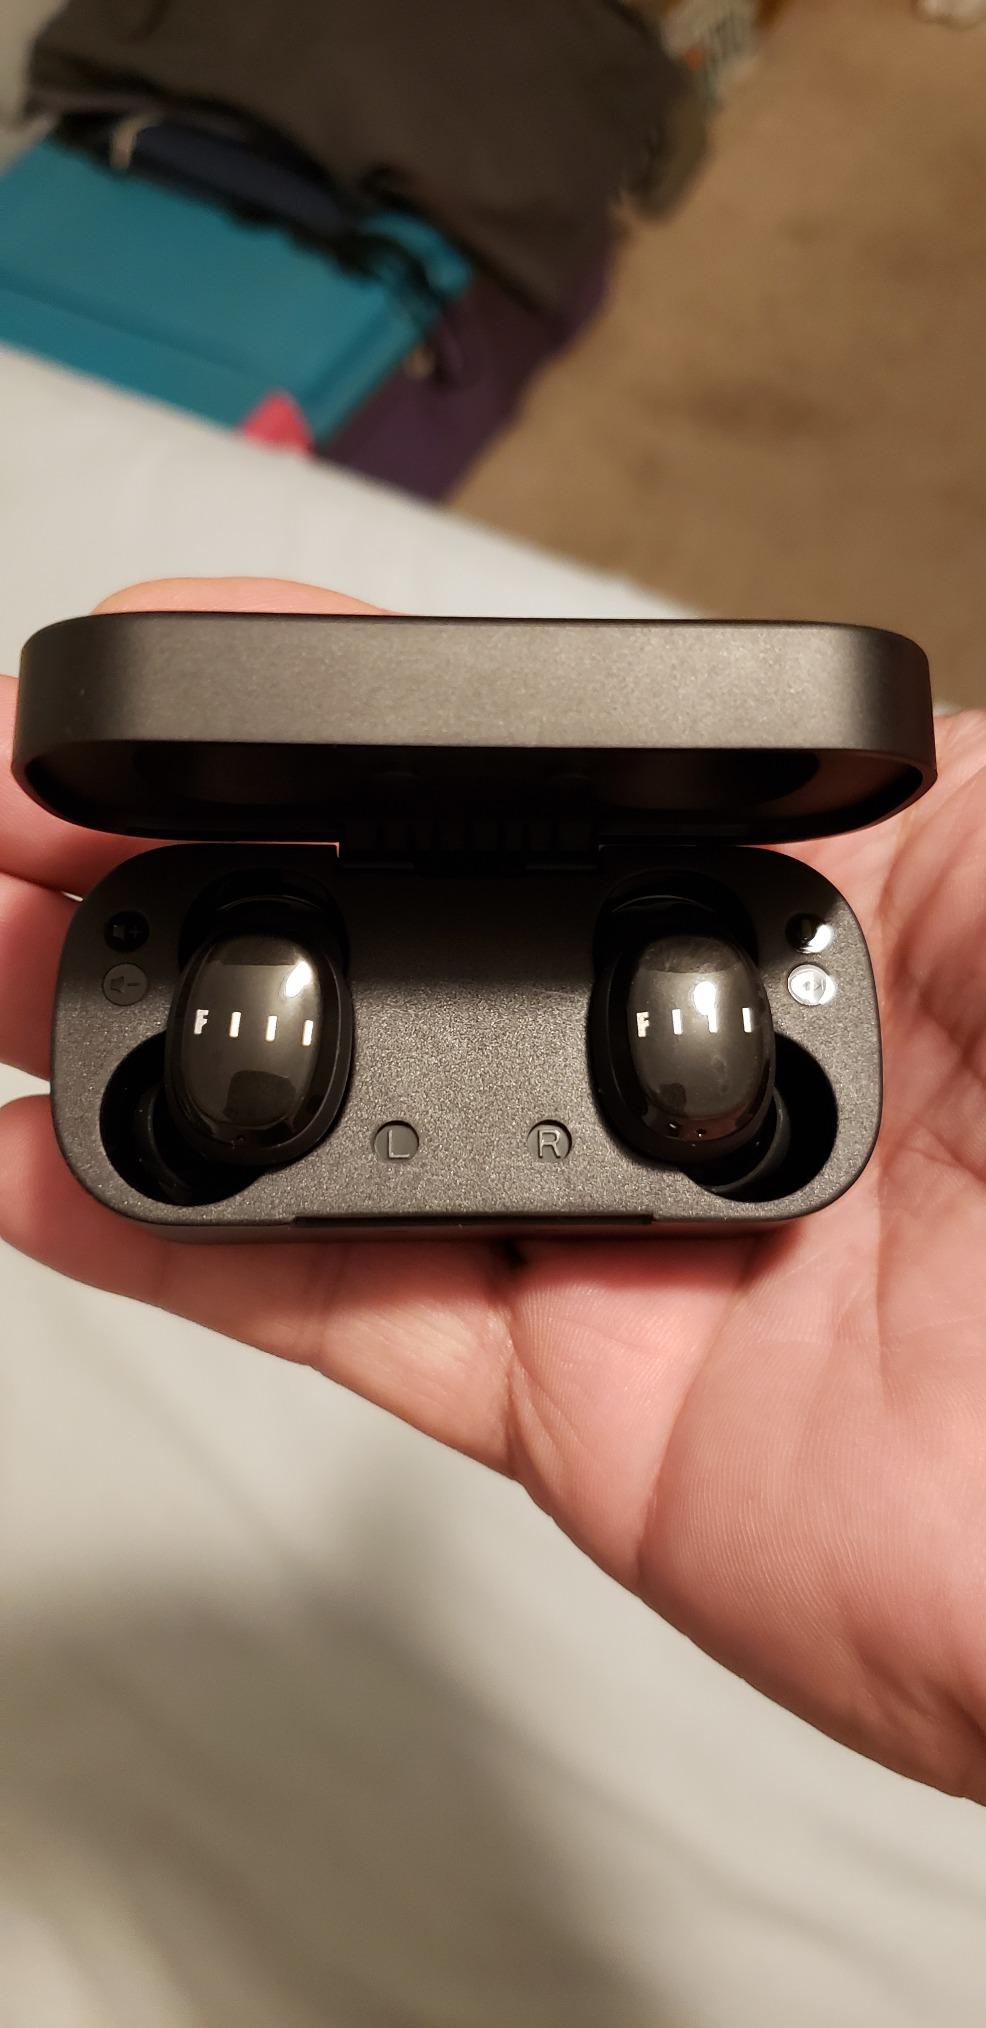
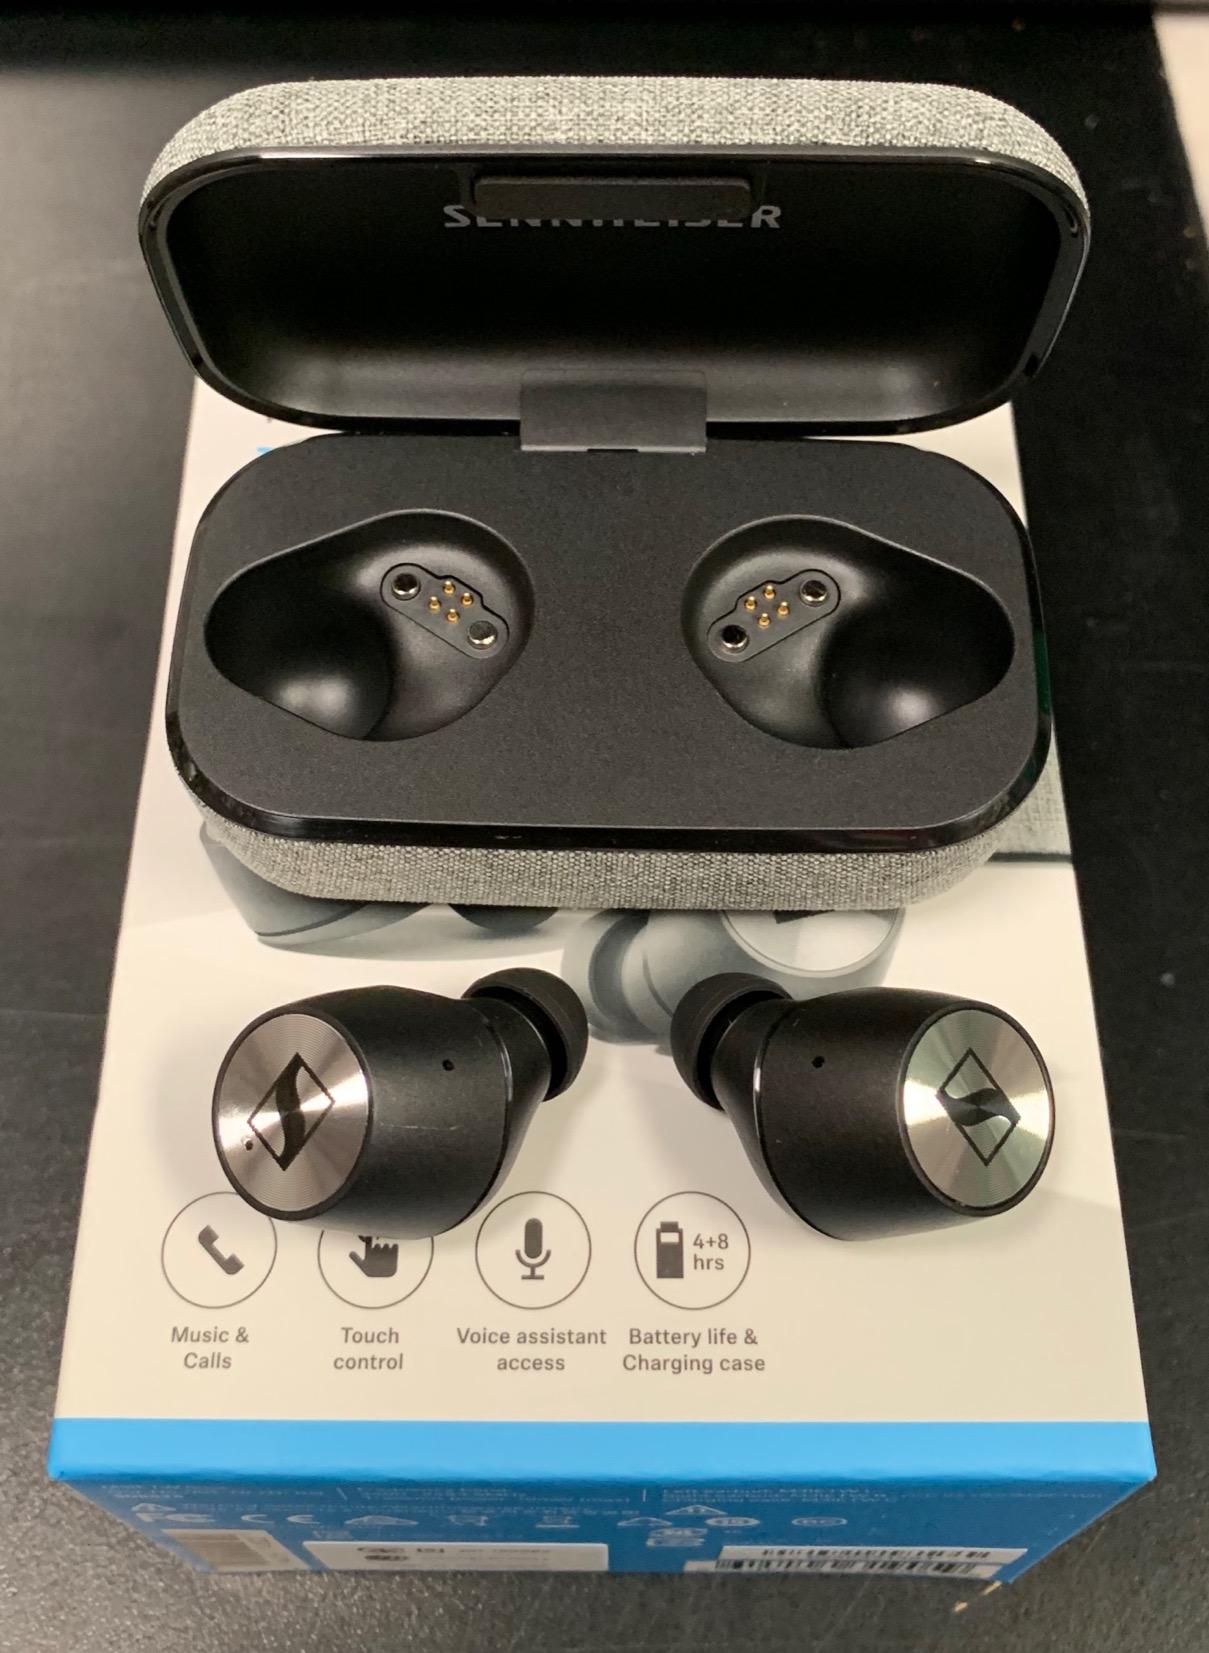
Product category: earbuds
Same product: no